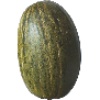
Label: Melon Piel de Sapo 1